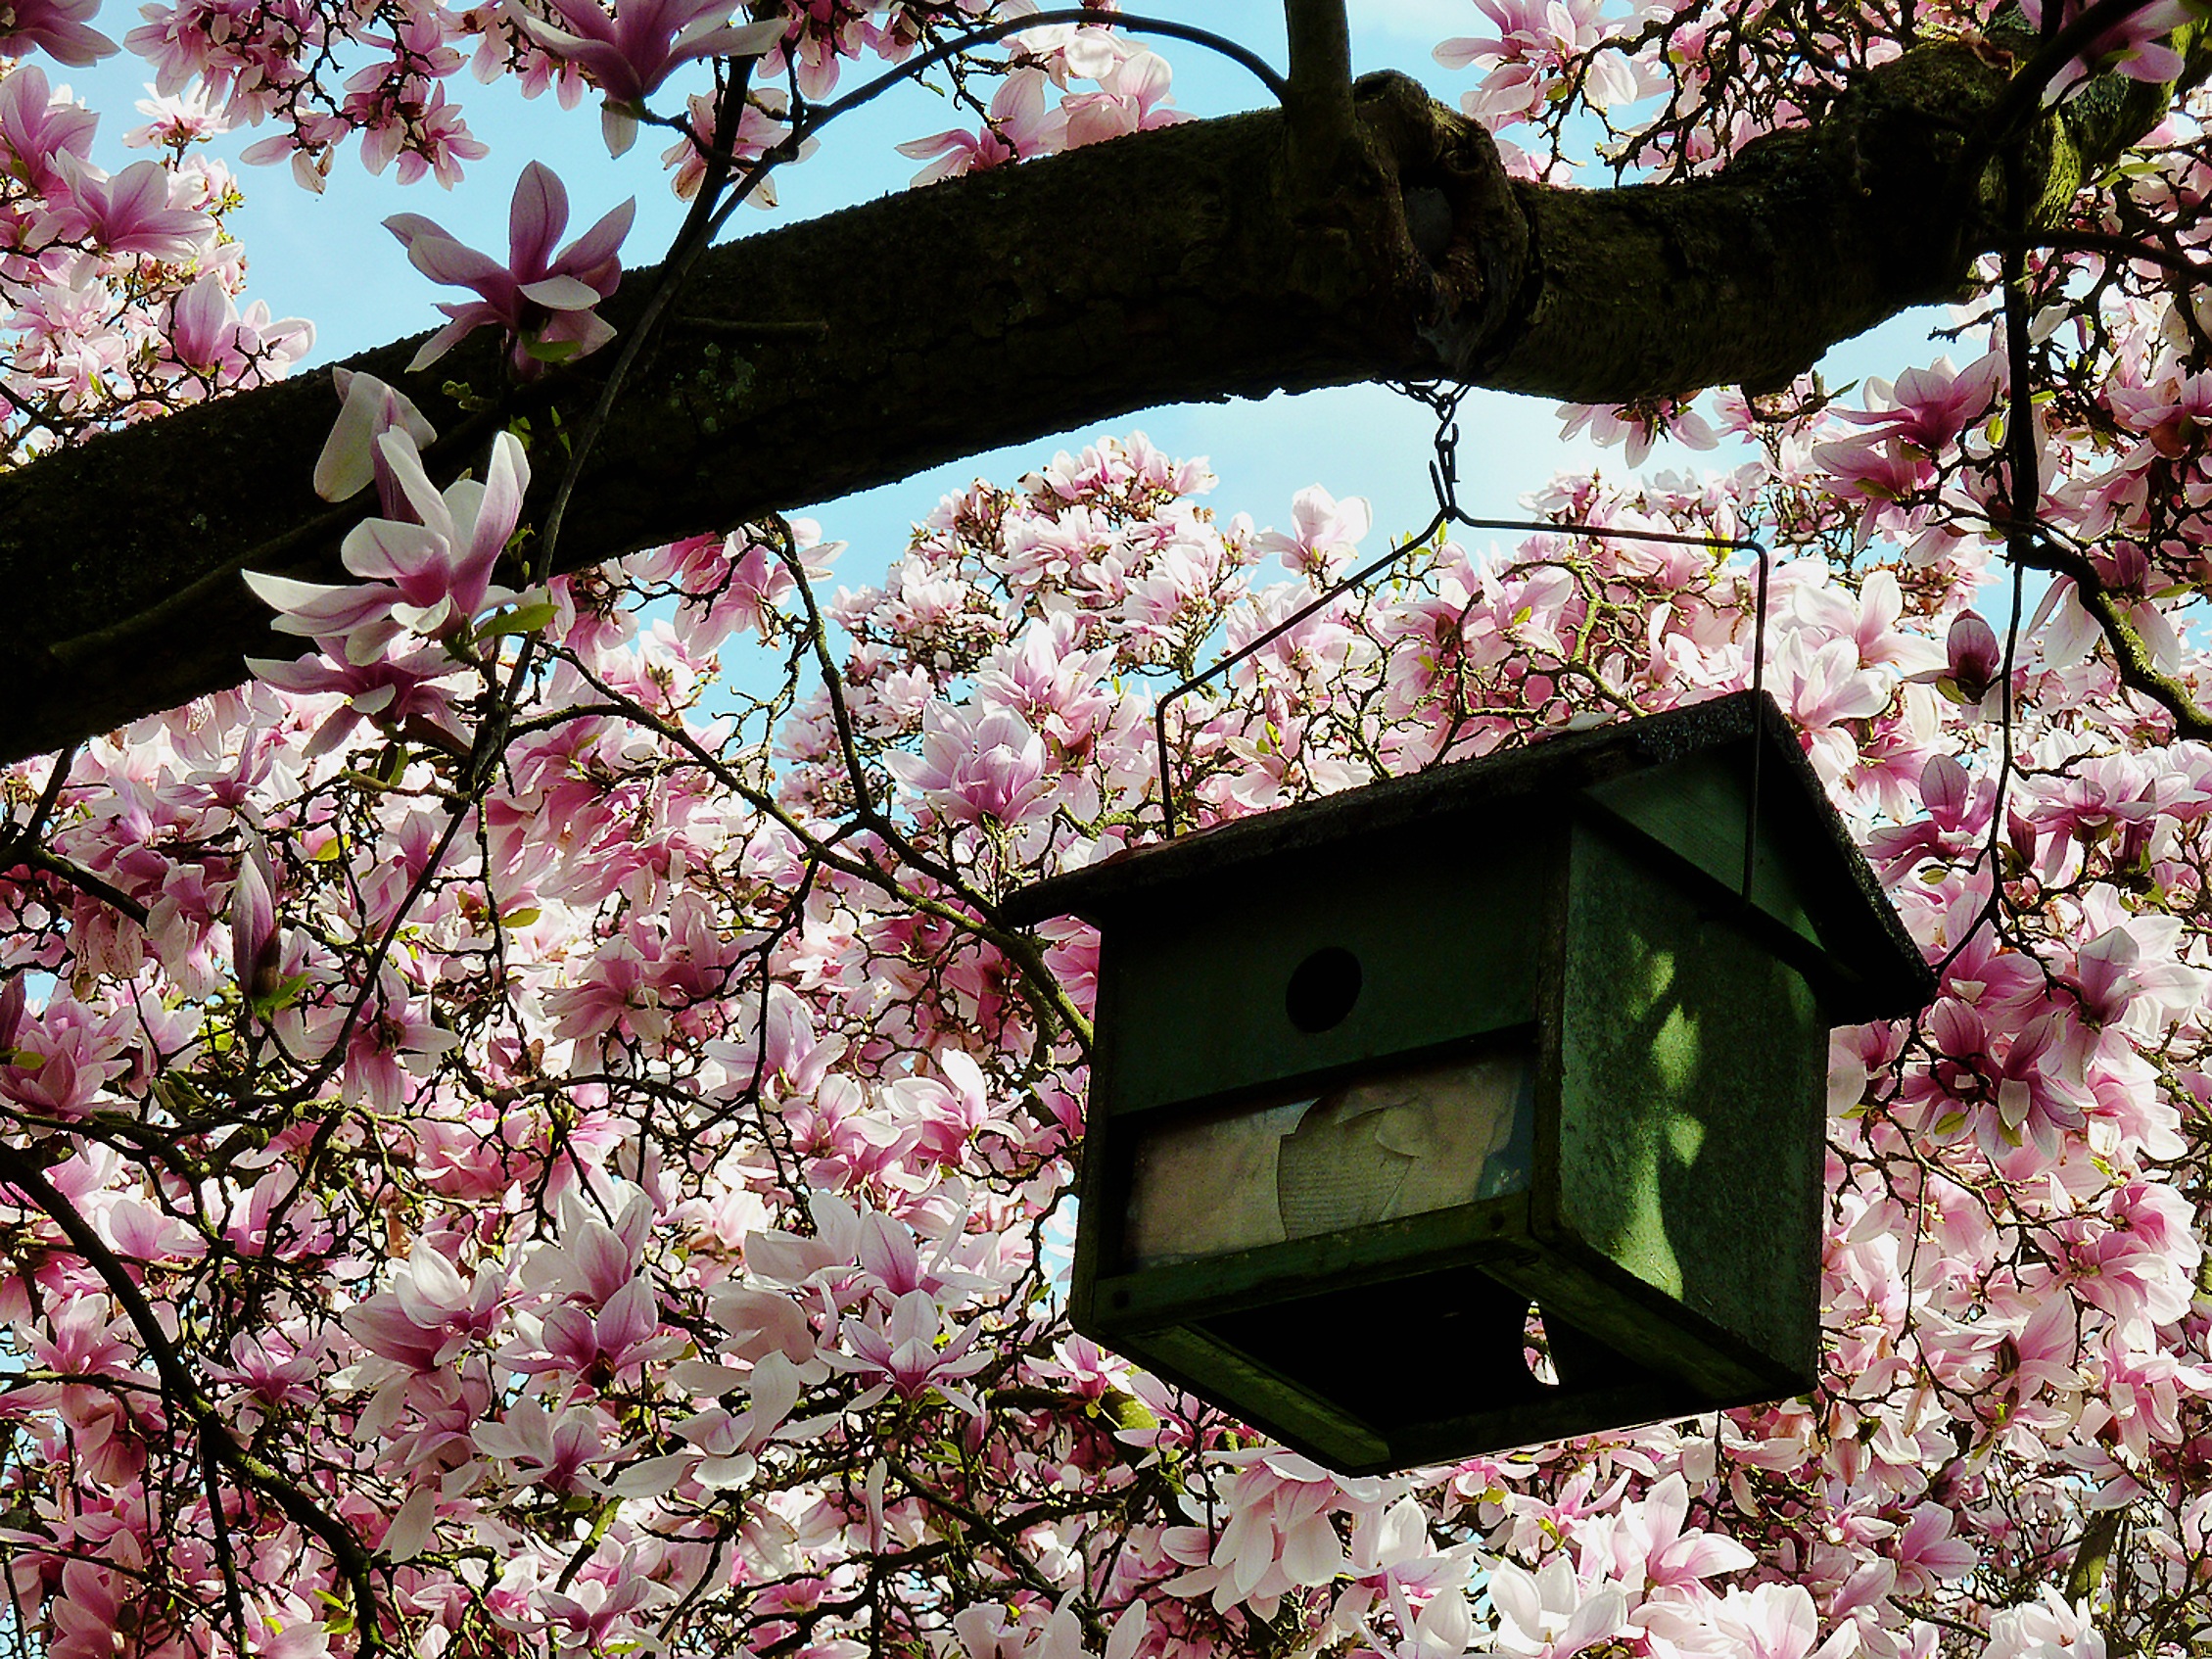
tree, branch, blossom, plant, leaf, flower, spring, botany, pink, flora, season, cherry blossom, flowers, magnolia, early bloomer, aviary, magnolia tree, bl tenmeer, fr hlingsbl her, magnoliengewaechs